Fettjeåfallet

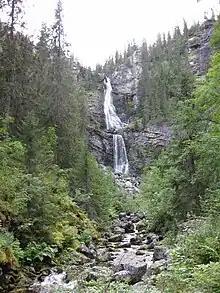
Fettjeåfallet

Fettjeåfallet is a waterfall located just west of Klövsjö in Fettjeån (Fättjeån), Jämtland, Sweden. It has a height of about . It is a popular destination of hikers in the summer and for ice climbing in the winter.